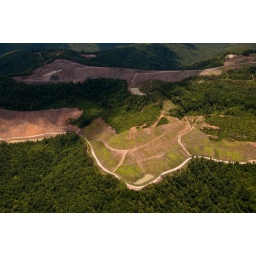
Zeb strip mine in Campbell Co. Tennessee It's mountain top removal, though they call it cross ridge mining